History of Madagascar

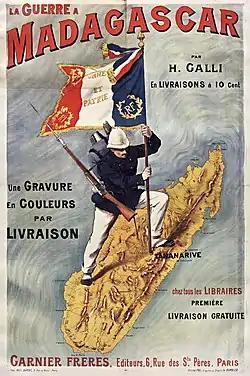
Poster of the French war in Madagascar

A council of princes headed by Rainilaiarivony approached Rabodo, the widow of Radama II, the day after the death of her husband. They gave her the conditions under which she could succeed to the throne. These conditions included the suppression of trial by ordeal as well as the monarchy's defense of freedom of religion. Rabodo, crowned queen on 13 May 1863 under the throne name of Rasoherina, reigned until her death on 1 April 1868.